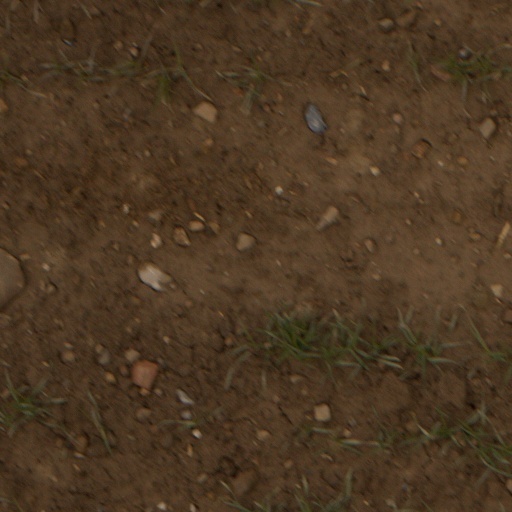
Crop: wheat